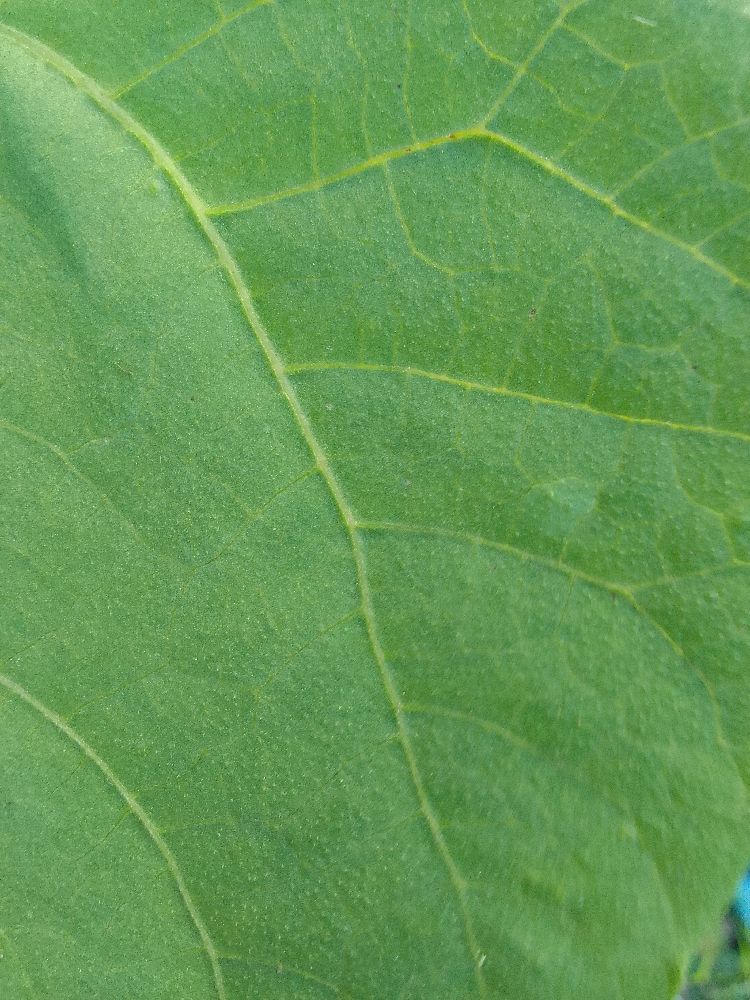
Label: healthy